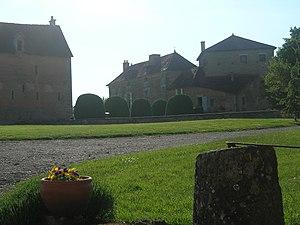
Nully est une commune française située dans le département de la Haute-Marne, en région Grand Est.